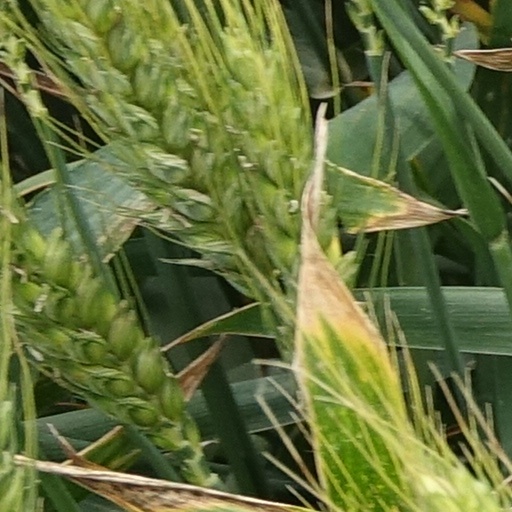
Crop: wheat